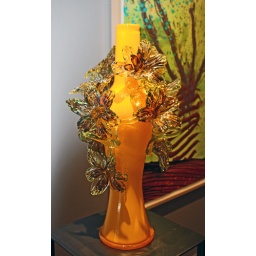
The detail in the glass flowers is amazing